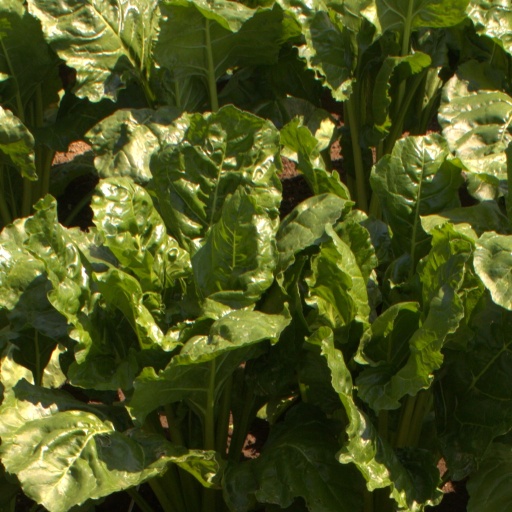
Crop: sugar beet